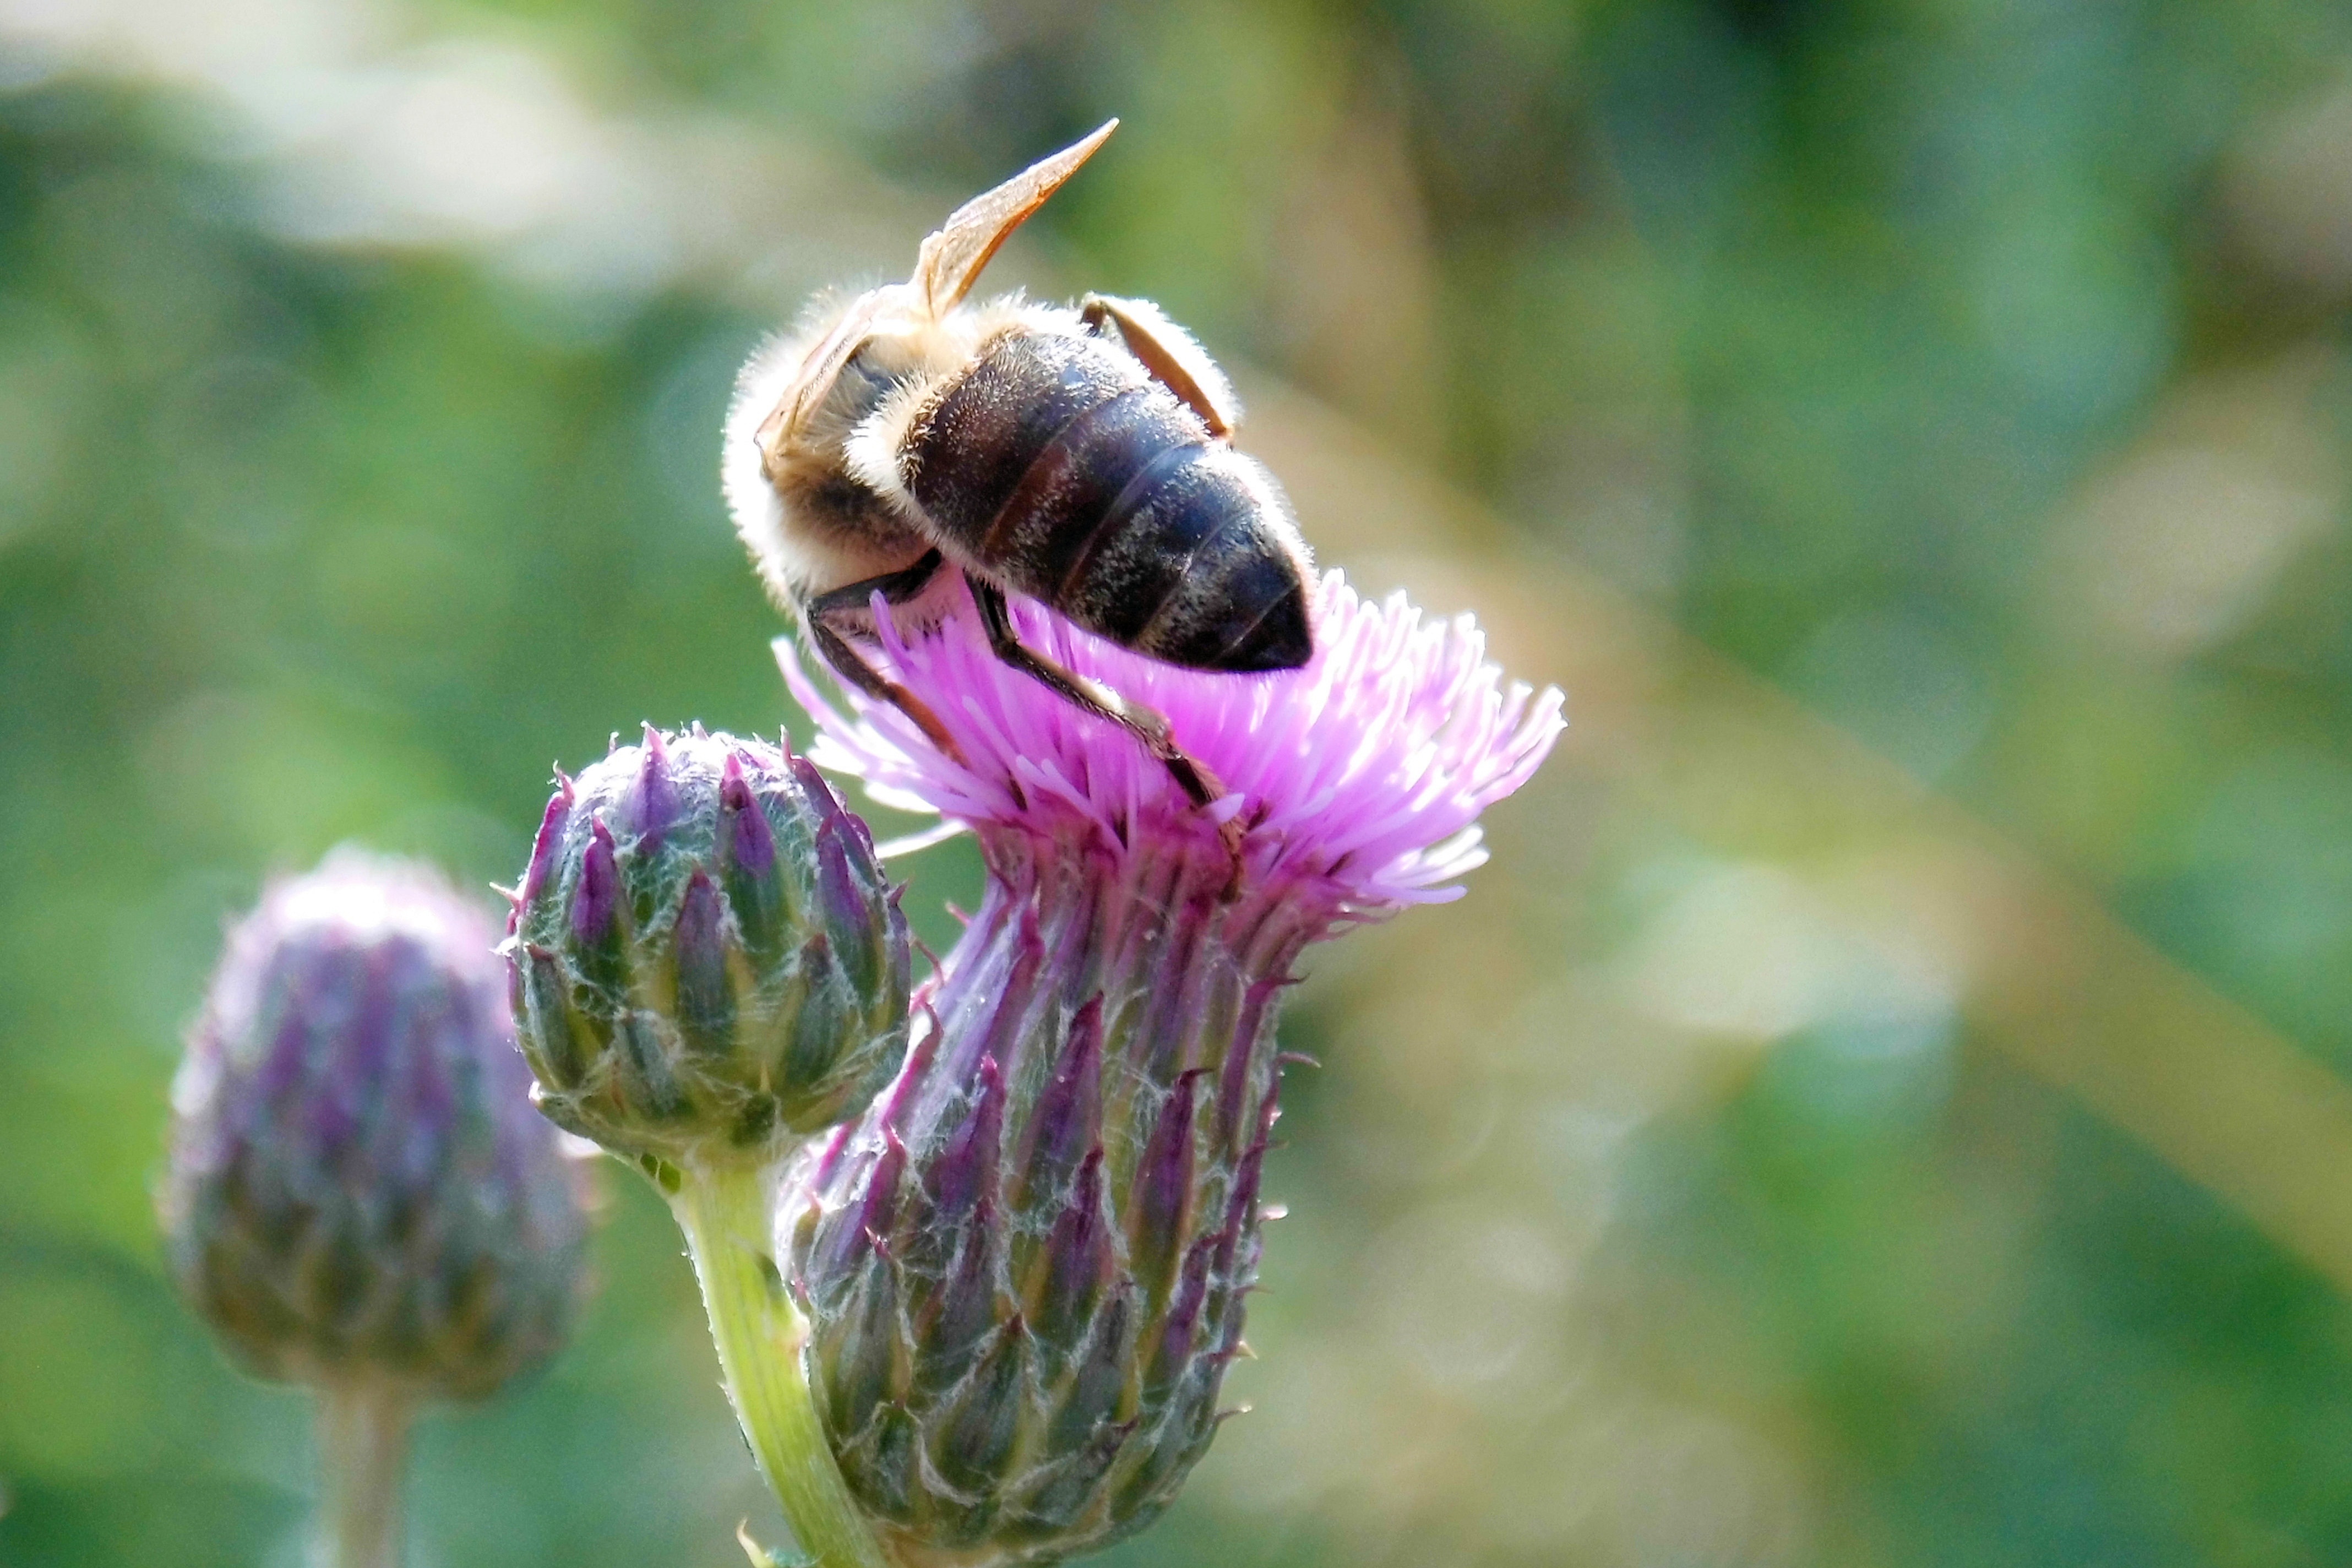
nature, blossom, prickly, plant, meadow, flower, purple, bloom, pollen, insect, botany, flora, fauna, invertebrate, wildflower, close up, bee, thistle, bumblebee, nectar, macro photography, honey bee, thistle flower, pollinator, plant stem, membrane winged insect